Sorell Causeway

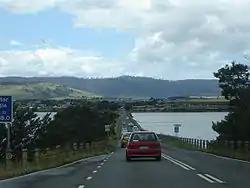
The western approach

The Sorell Causeway is a causeway that carries the Tasman Highway across Pitt Water-Orielton Lagoon, from the western side of to in the south-east of Tasmania, Australia. The causeway and adjacent McGees Bridge provide vital links between Hobart and two of Tasmania's principal tourist attractions - Port Arthur Historic Site on the Tasman Peninsula and the picturesque East Coast via the Tasman Highway.